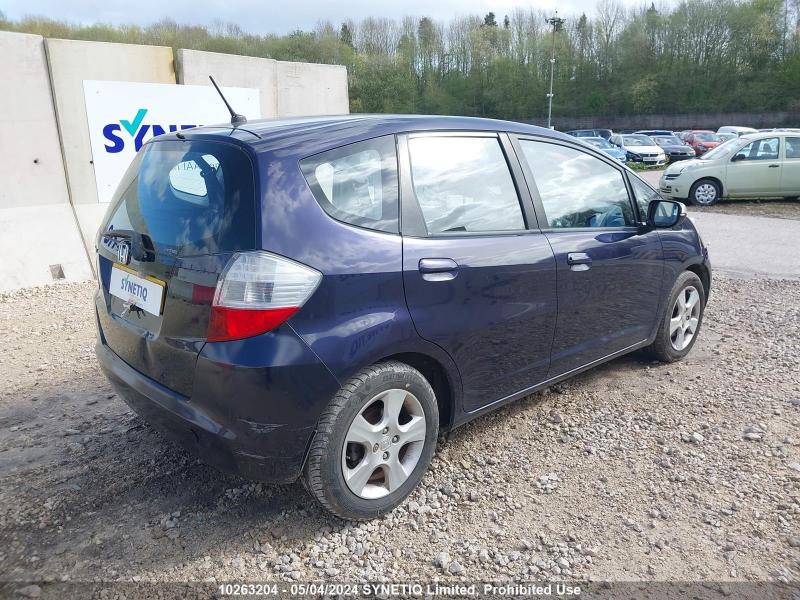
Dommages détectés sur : malle, pare-choc arrière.
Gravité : mineur